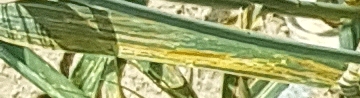
Label: Wheat___Yellow_Rust